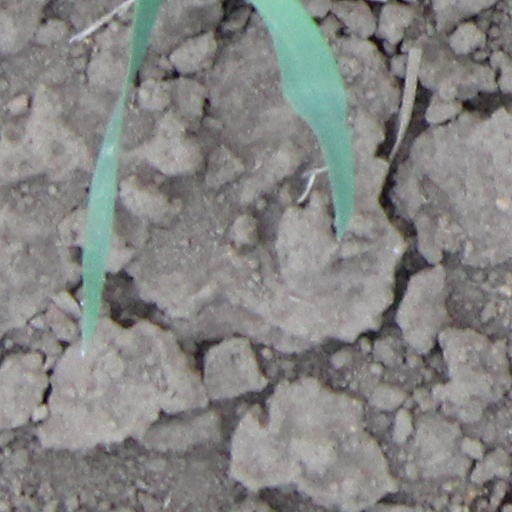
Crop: wheat